List of vampiric creatures in folklore

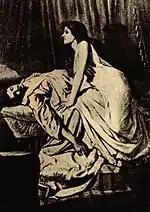
Vampires

This list covers the many types of vampires, vampire-like legendary creatures of global folklore or people that were supposedly vampires. It does not include any vampire that originates in a work of fiction.